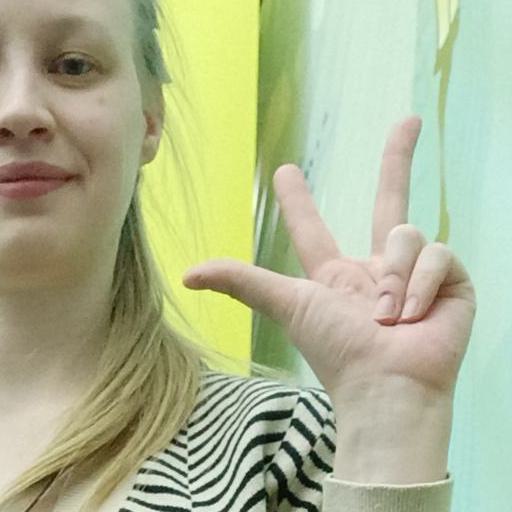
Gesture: three2